Phadung Dao Road

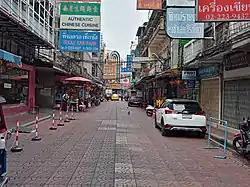
Phadung Dao Rd. (view toward Yaowarat side)

Phadung Dao Road is a road in the area of Bangkok's Chinatown, which can be considered a "soi" (alleyway). The road is made up of two short roads, the first part: from east side of Charoen Krung Road (New Road) toward to Yaowarat Road, the second part: that extended from Yaowarat up till Phat Sai Roads, its total length is about 200 m (0.12 mi).